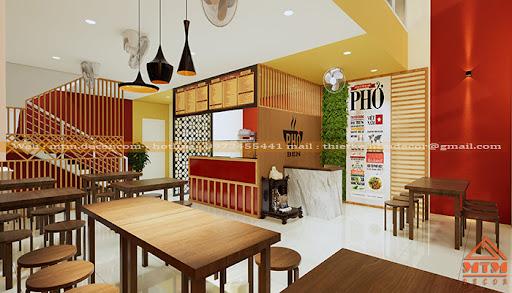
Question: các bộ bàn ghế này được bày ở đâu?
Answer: được bày ở trong một quán phở